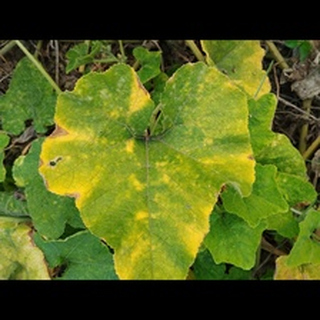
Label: pumpkin_mosaic_disease